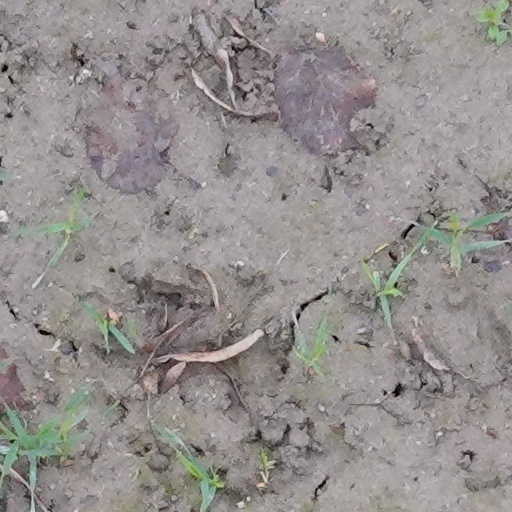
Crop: wheat